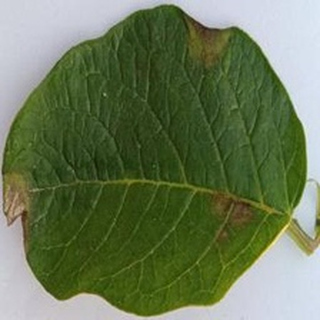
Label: potato_late_blight